Artemis

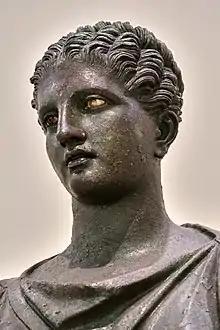
This bronze statue of Artemis in the Archaeological Museum of Piraeus (Athens) dates from the mid-fourth century BCE and was given to sculptor Euphranor.

Artemis may have been represented as a supporter of Troy because her brother Apollo was the patron god of the city, and she herself was widely worshipped in western Anatolia in historical times. Artemis plays a significant role in the war; like Leto and Apollo, Artemis took the side of the Trojans. In the Iliad, Artemis on her chariot with the golden reins, kills the daughter of Bellerophon. Bellorophone was a divine Greek hero who killed the monster Chimera. At the beginning of the Greek's journey to Troy, Artemis punished Agamemnon after he killed a sacred stag in a sacred grove and boasted that he was a better hunter than the goddess.